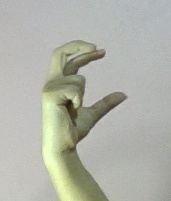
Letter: thal